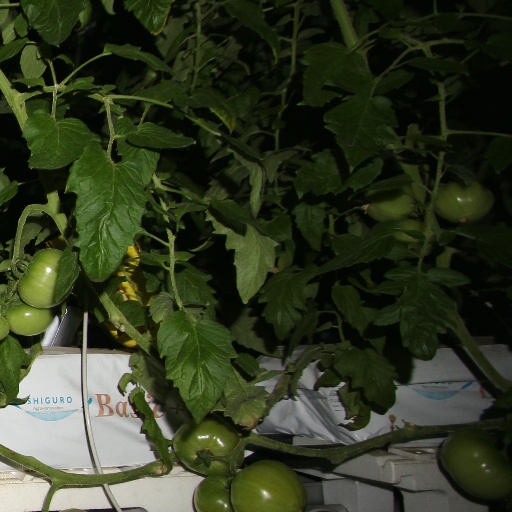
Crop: tomato